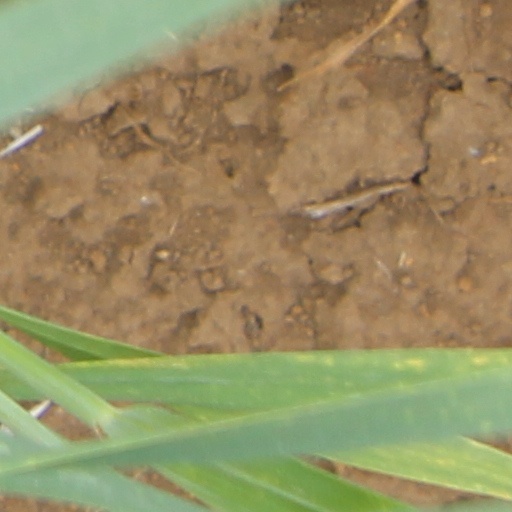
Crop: wheat